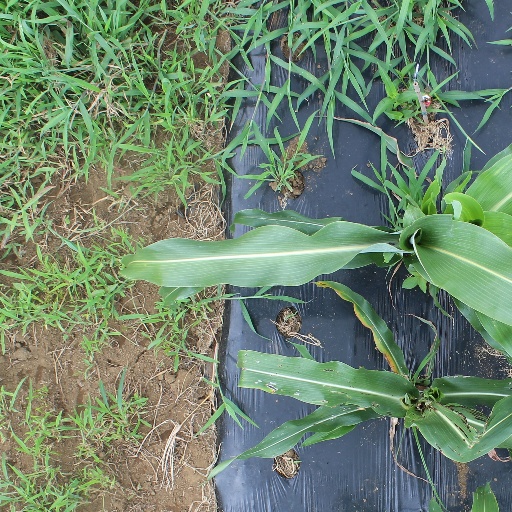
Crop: sorghum